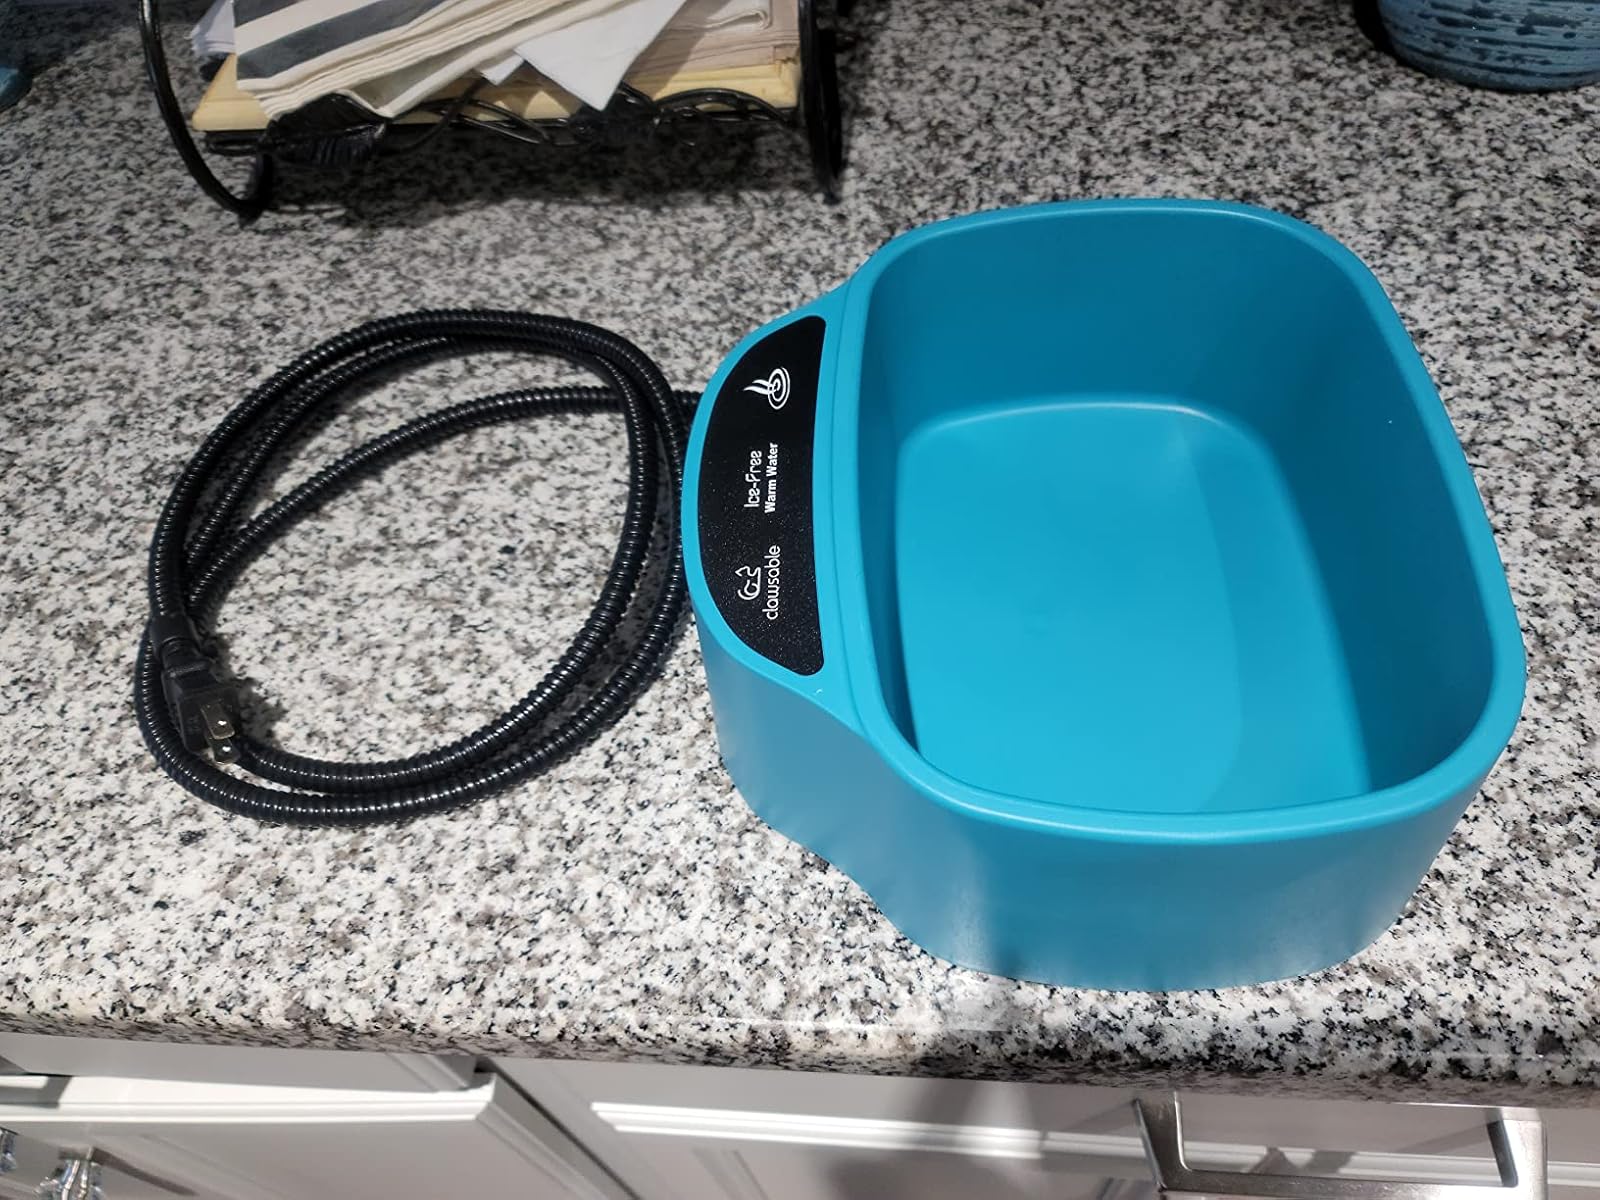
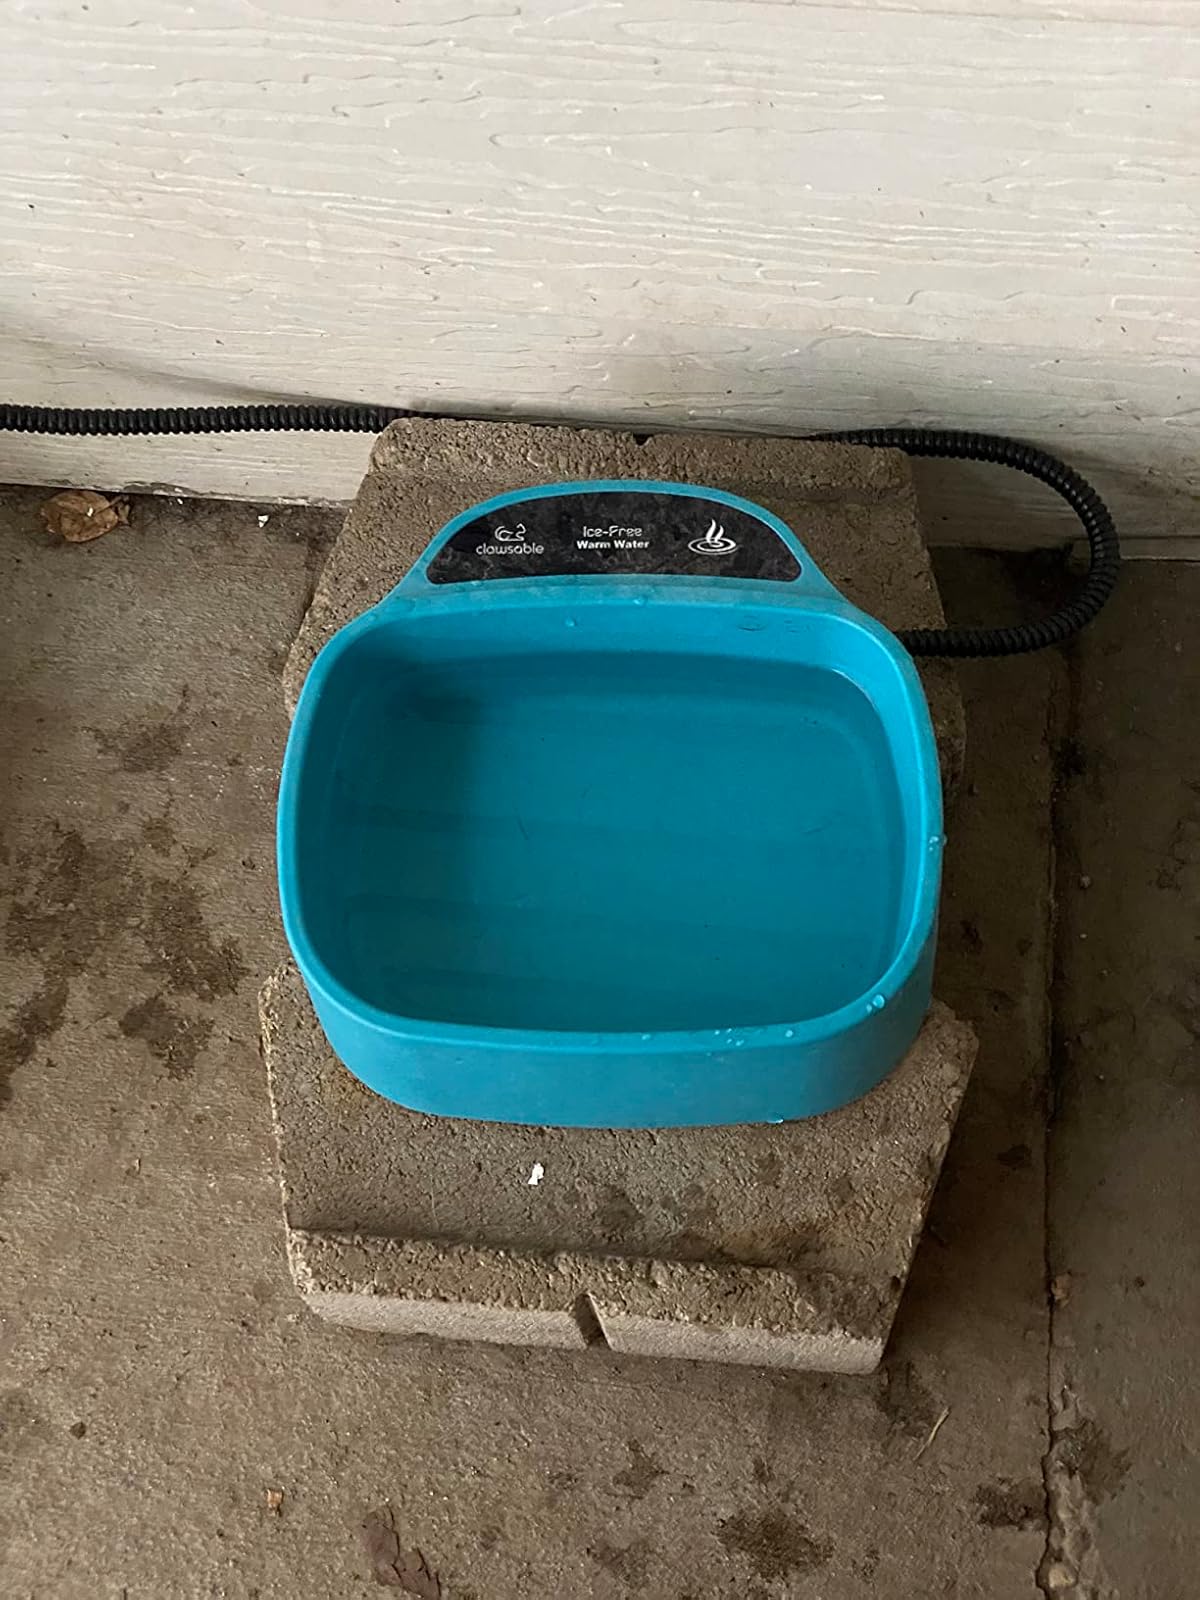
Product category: items_bowl
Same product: yes